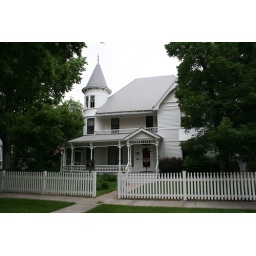
2nd floor two windows from left to right was Carey's room window over front door was Shanan's room.